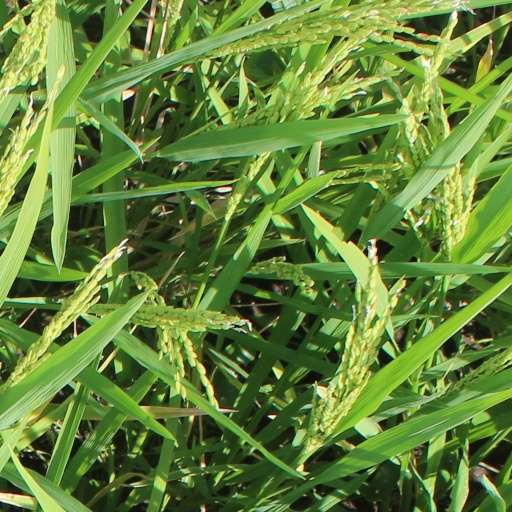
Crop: rice